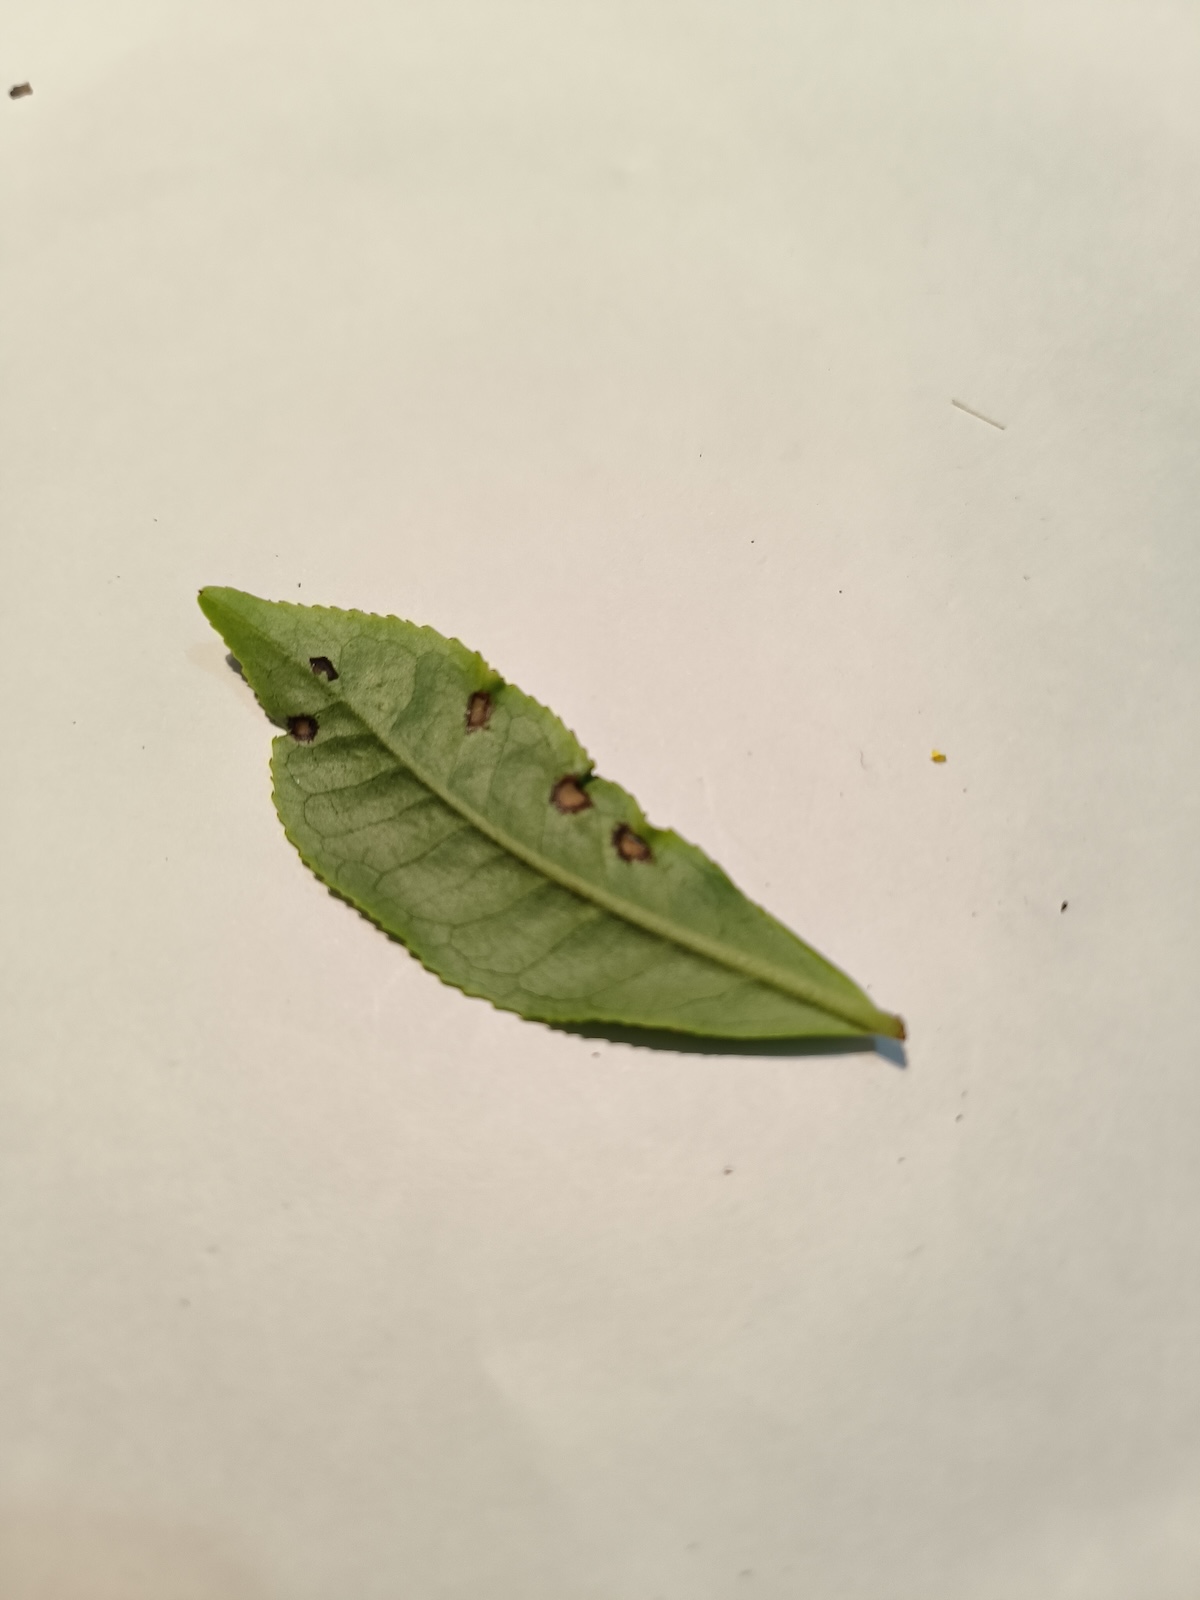
Label: Helopeltis